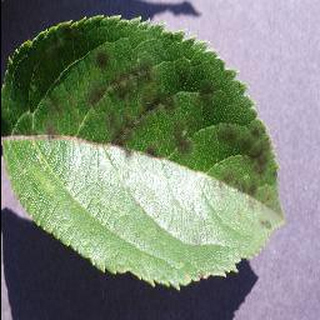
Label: apple_apple_scab